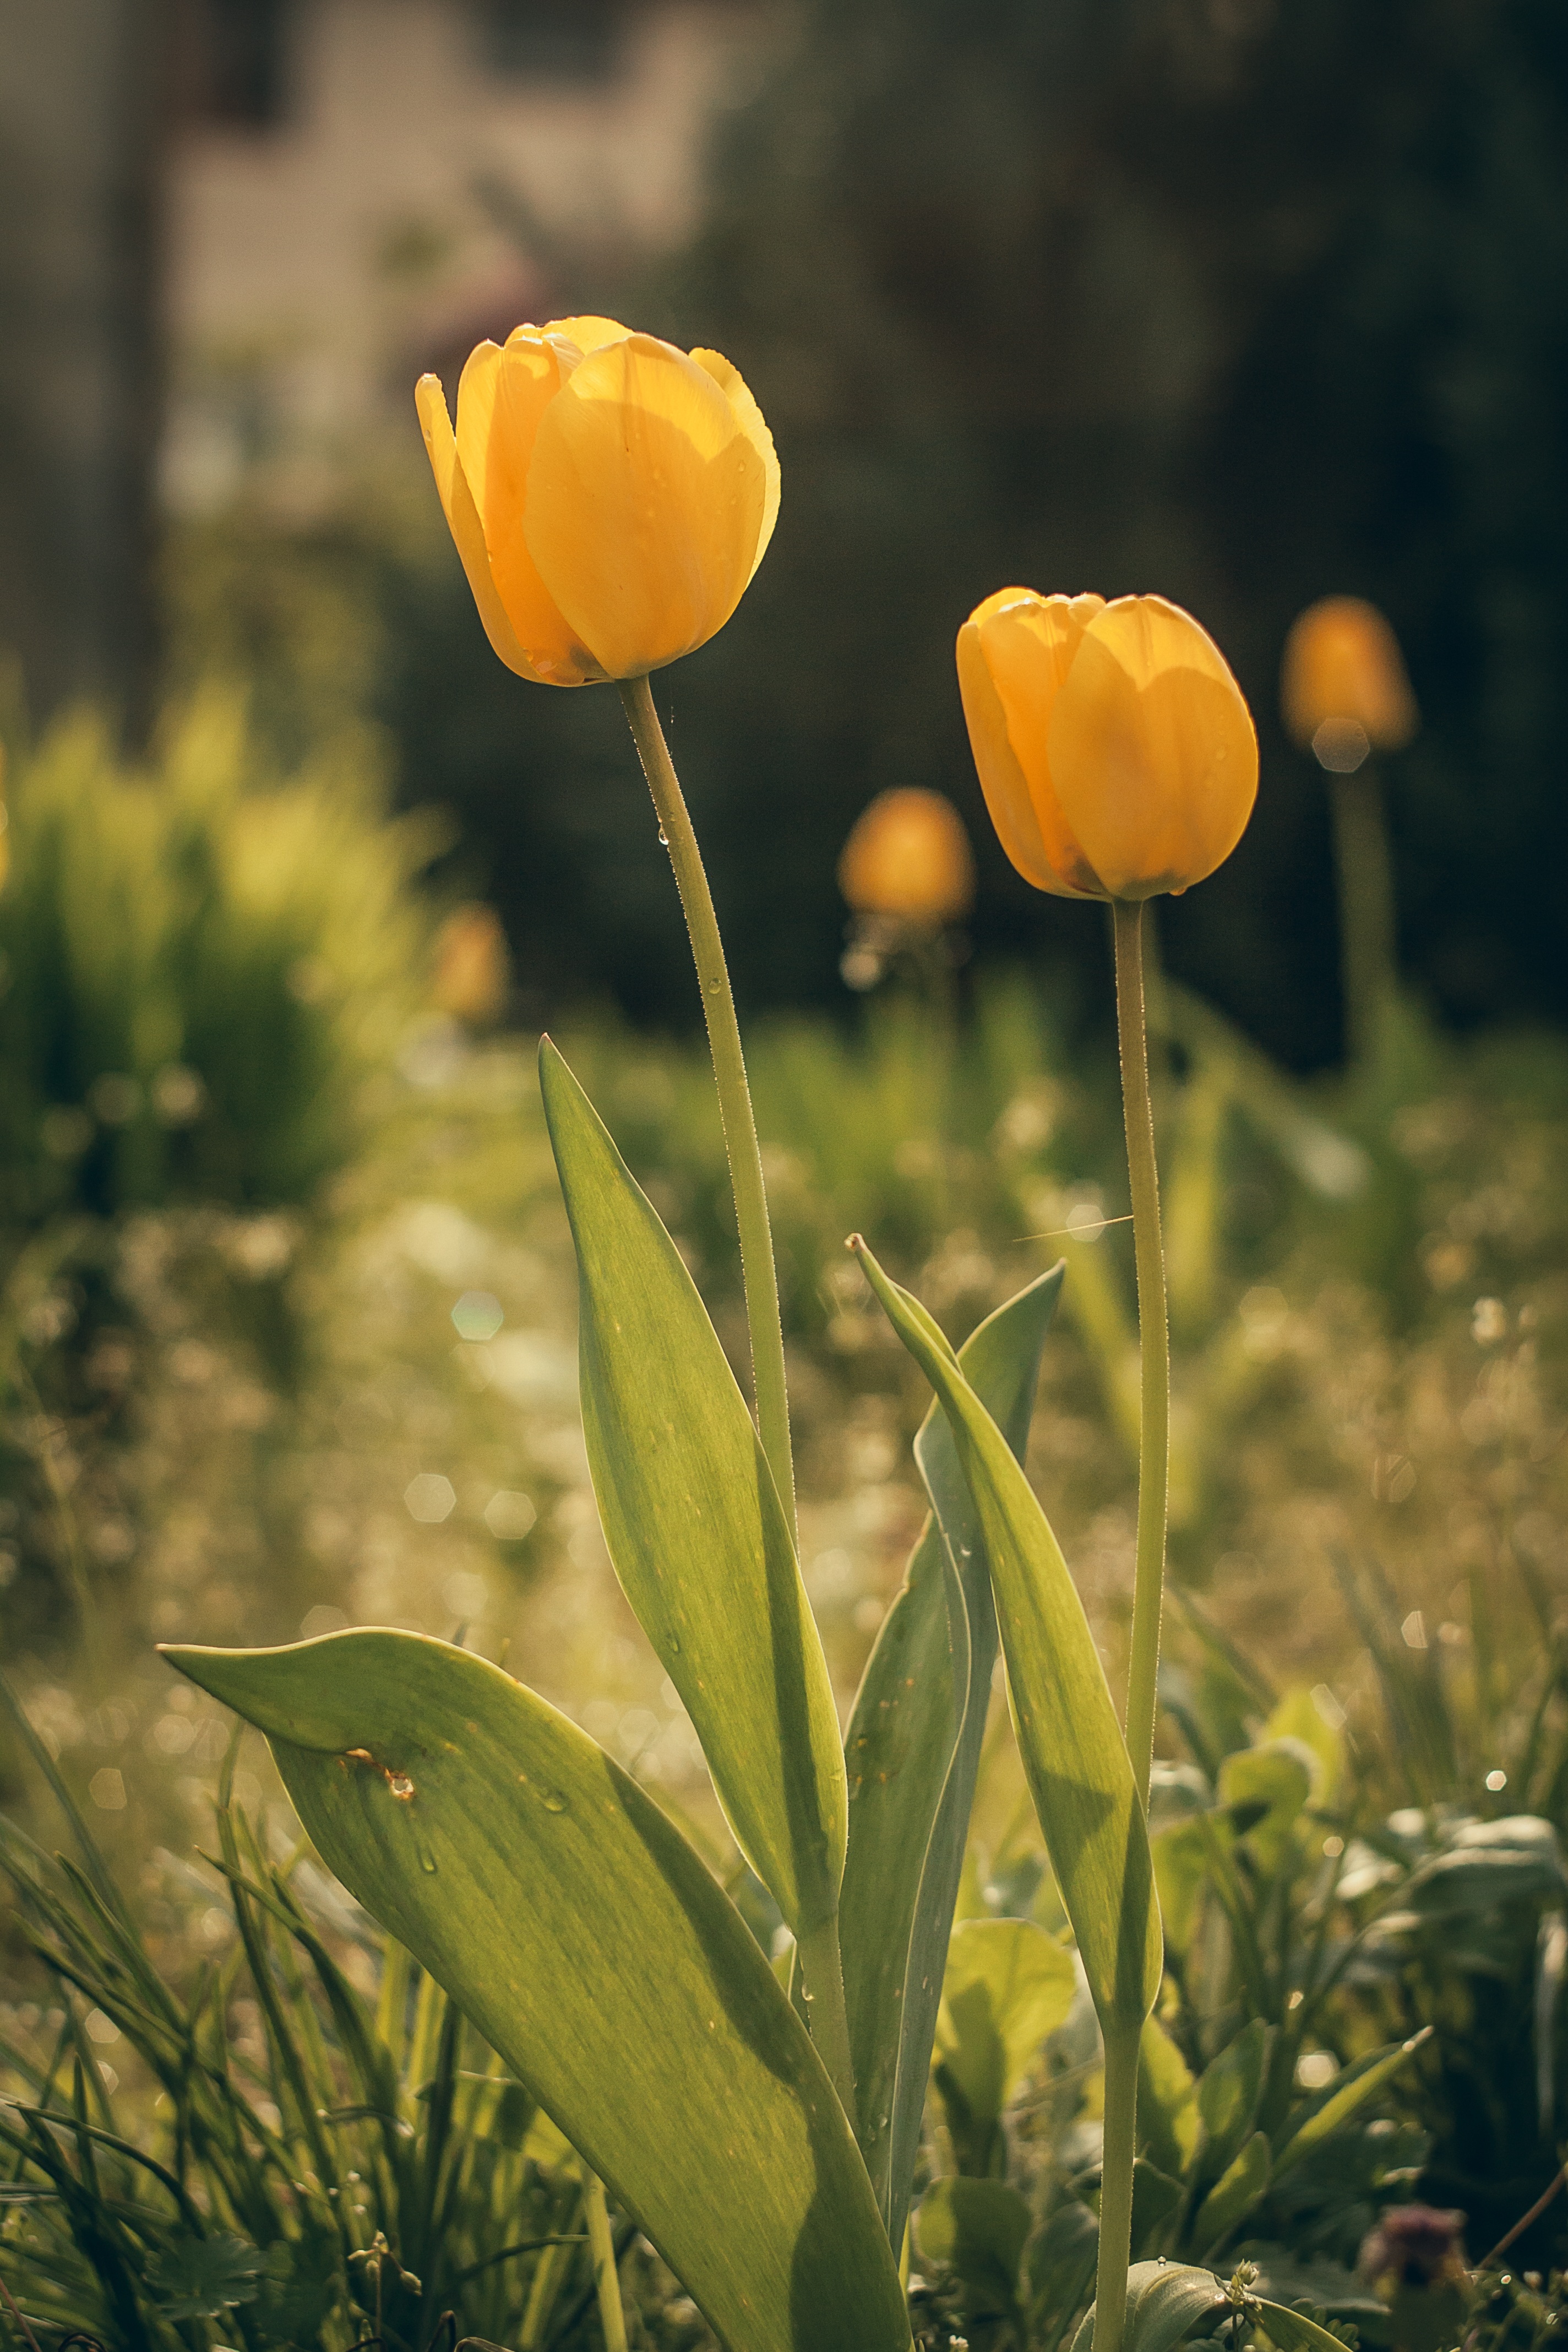
nature, plant, field, flower, bloom, summer, cup, tulip, spring, macro, botany, blooming, yellow, garden, closeup, flora, plants, wildflower, blooms, macro photography, flowering plant, summer flower, flower macro, plant stem, land plant